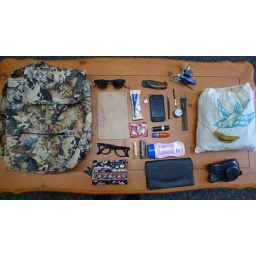
i took a shot of everything in my bag today because i'm using that great cat backpack.